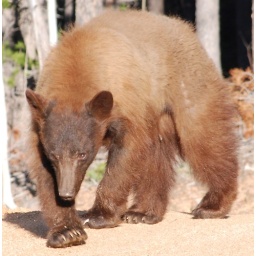
68 x ... Snapped by our son near his house near Bailey Colorado. This is a common occurrence. .